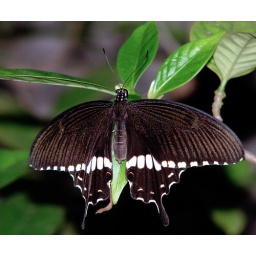
Mormon Butterfly - Taking rest after teased by a male Mormon at evening - in my butterfly garden